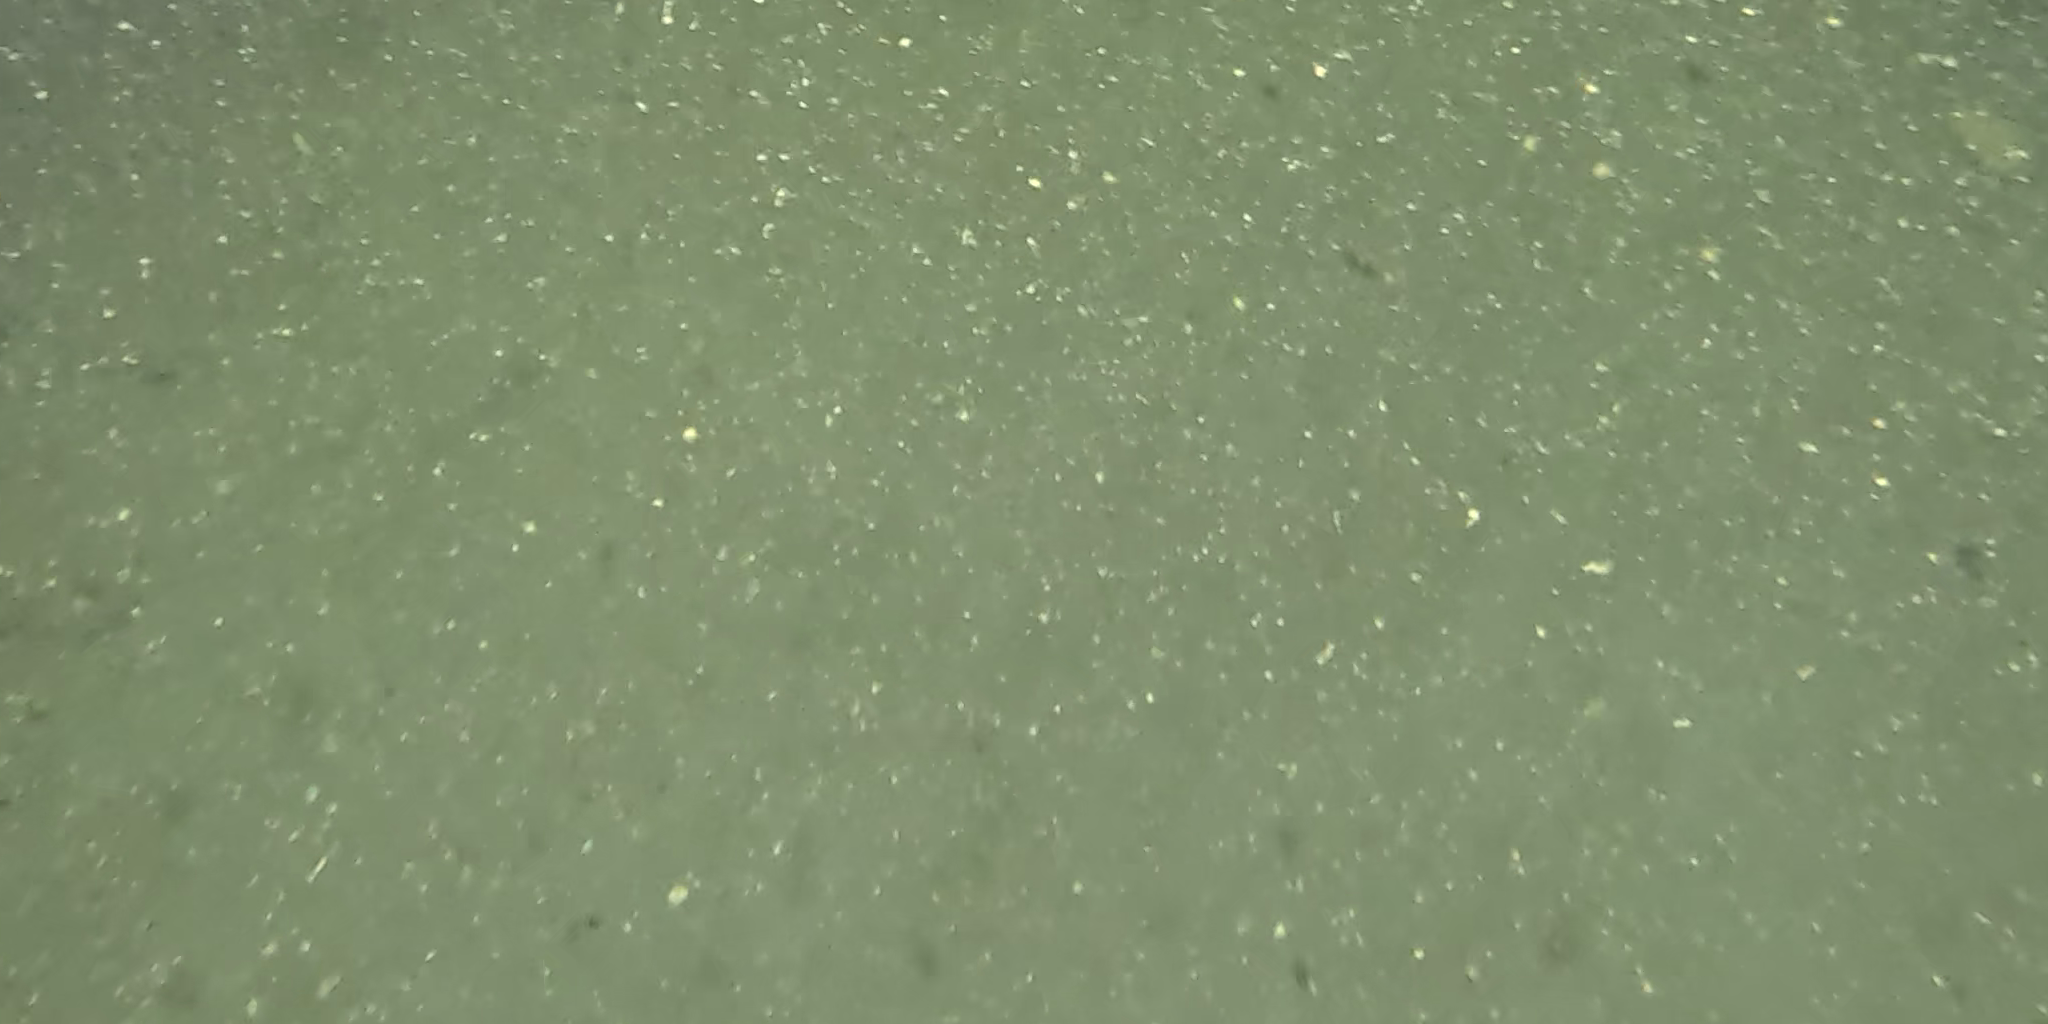
Seabed habitat: bad